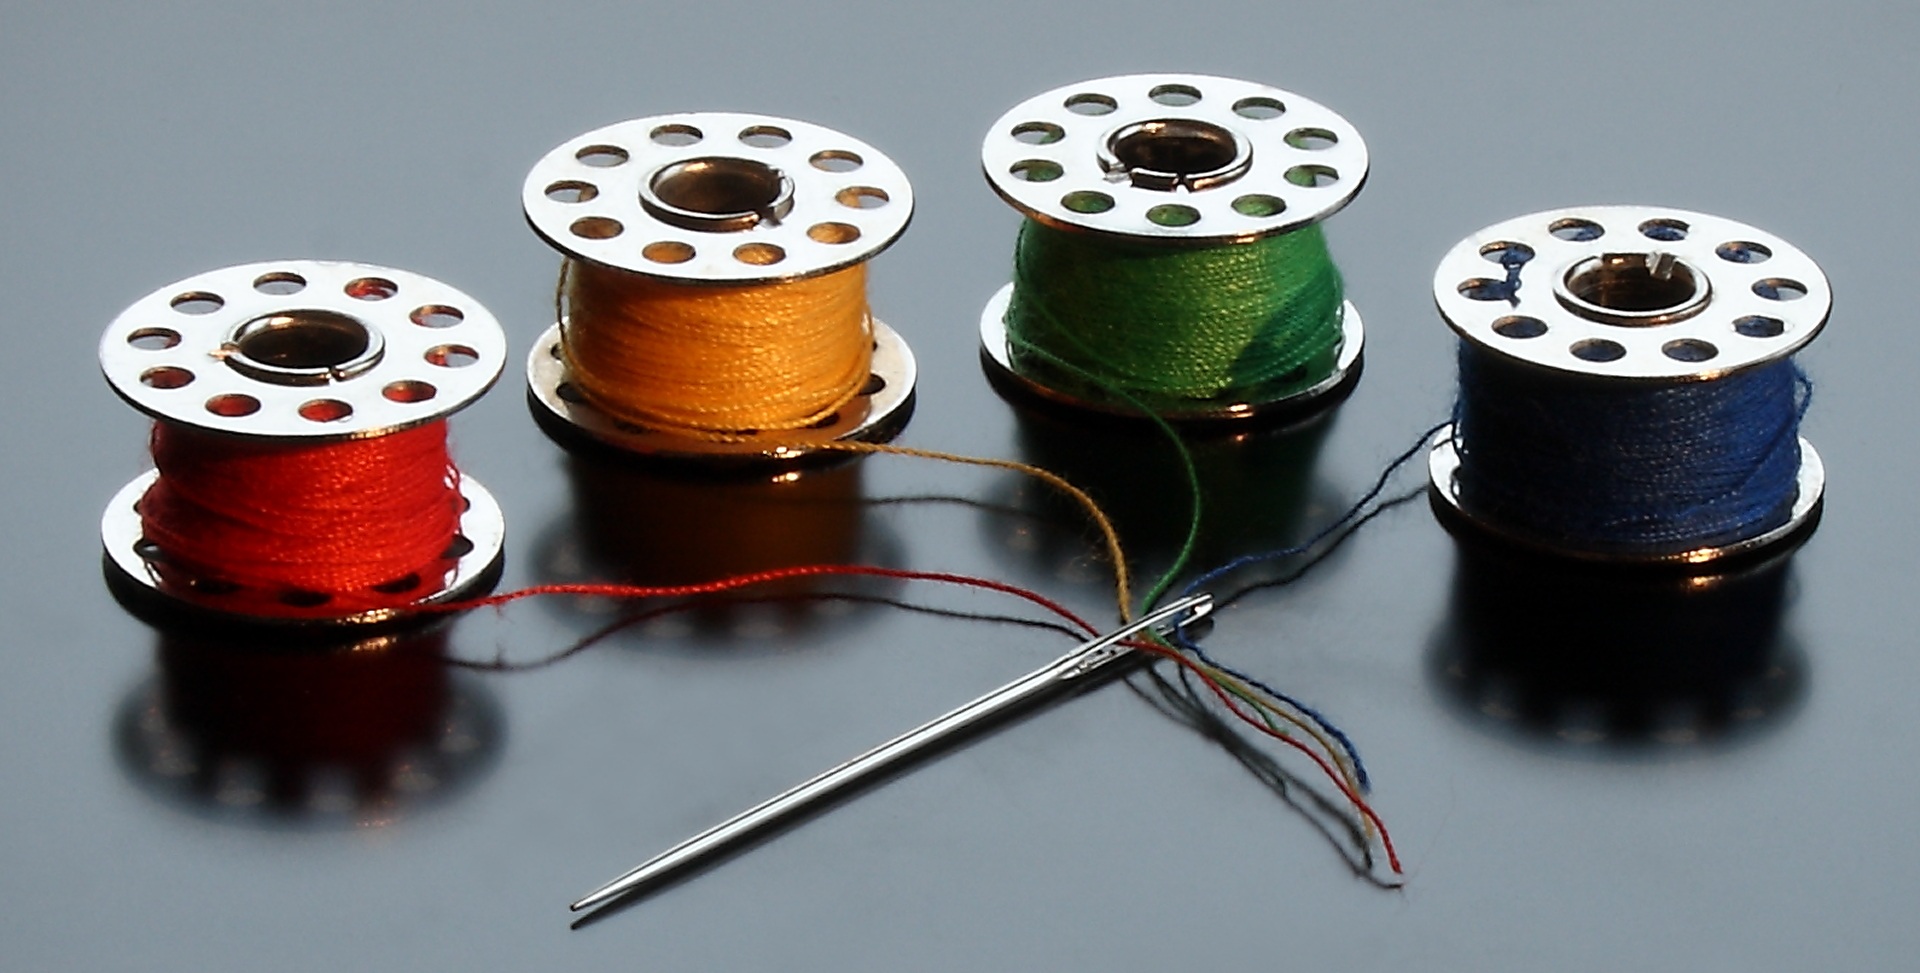
needle, technology, colorful, still life, sew, sewing thread, colors, electronic device, electronics accessory